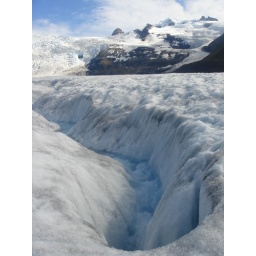
View at lunch spot - running water and waterfall forming in the Glacier